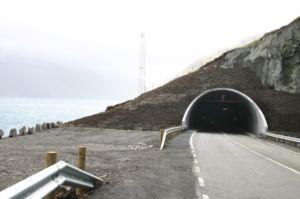
Avec 6 300 mètres, le Norðoyatunnilin est le plus long tunnel des Îles Féroé. Il relie la ville de Leirvík sur l'île d'Eysturoy à la ville de Klaksvík sur l'île de Borðoy, en passant sous le détroit Leirvíksfjørður.